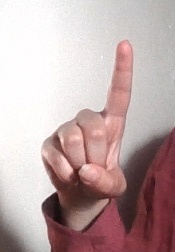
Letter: bb